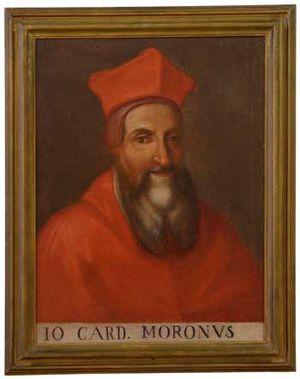
Giovanni Girolamo Morone est un cardinal italien du XVIᵉ siècle.